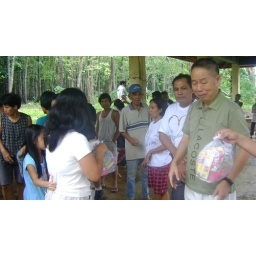
Dranix arj marketing tree planting in maasin water shed employees